Languages of the Comoros

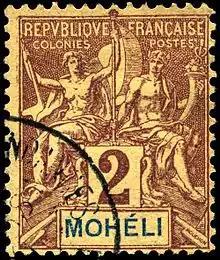
A 1906 Comorian postage stamp in French. The Comoros was a colony of France at the time.

French is the second most spoken language in the Comoros. According to a 2018 report by the Organisation Internationale de la Francophonie, 216,174 people, or 25.97% of the population, spoke French in the Comoros. The language emerged as a result of French colonisation in the Comoros, lasting from 1841 until independence in 1975. French is considered the language of government and commerce and is acquired through formal, non-Qur’anic education. After independence, the use of the French language was propagated during the administration of the pro-French president, Ahmed Abdallah. The Abdallah administration had reinforced the use of French in education and provided official, French place names in the country. Internationally, the Comoros is recognised as a Francophone nation, and is a full member of the Organisation Internationale de la Francophonie.